Jacob H. Studer

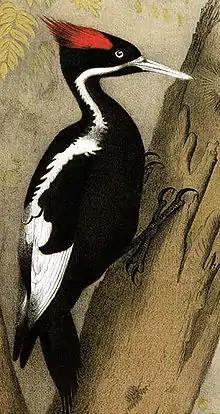
Ivory-billed Woodpecker by Theodore Jasper, from "Studer's Popular Ornithology"

Jacob Henry Studer (26 February 1840 Columbus, Ohio - 2 August 1904 New York City) was a printer, lithographer, painter, and popular ornithologist active in Columbus, Ohio from the 1860s to the 1880s. He was also the author of a work entitled "Columbus, Ohio; its History, Resources, and Progress" (1873). He founded the Board of Trade of Columbus in 1872 ("New York Times", 1904).